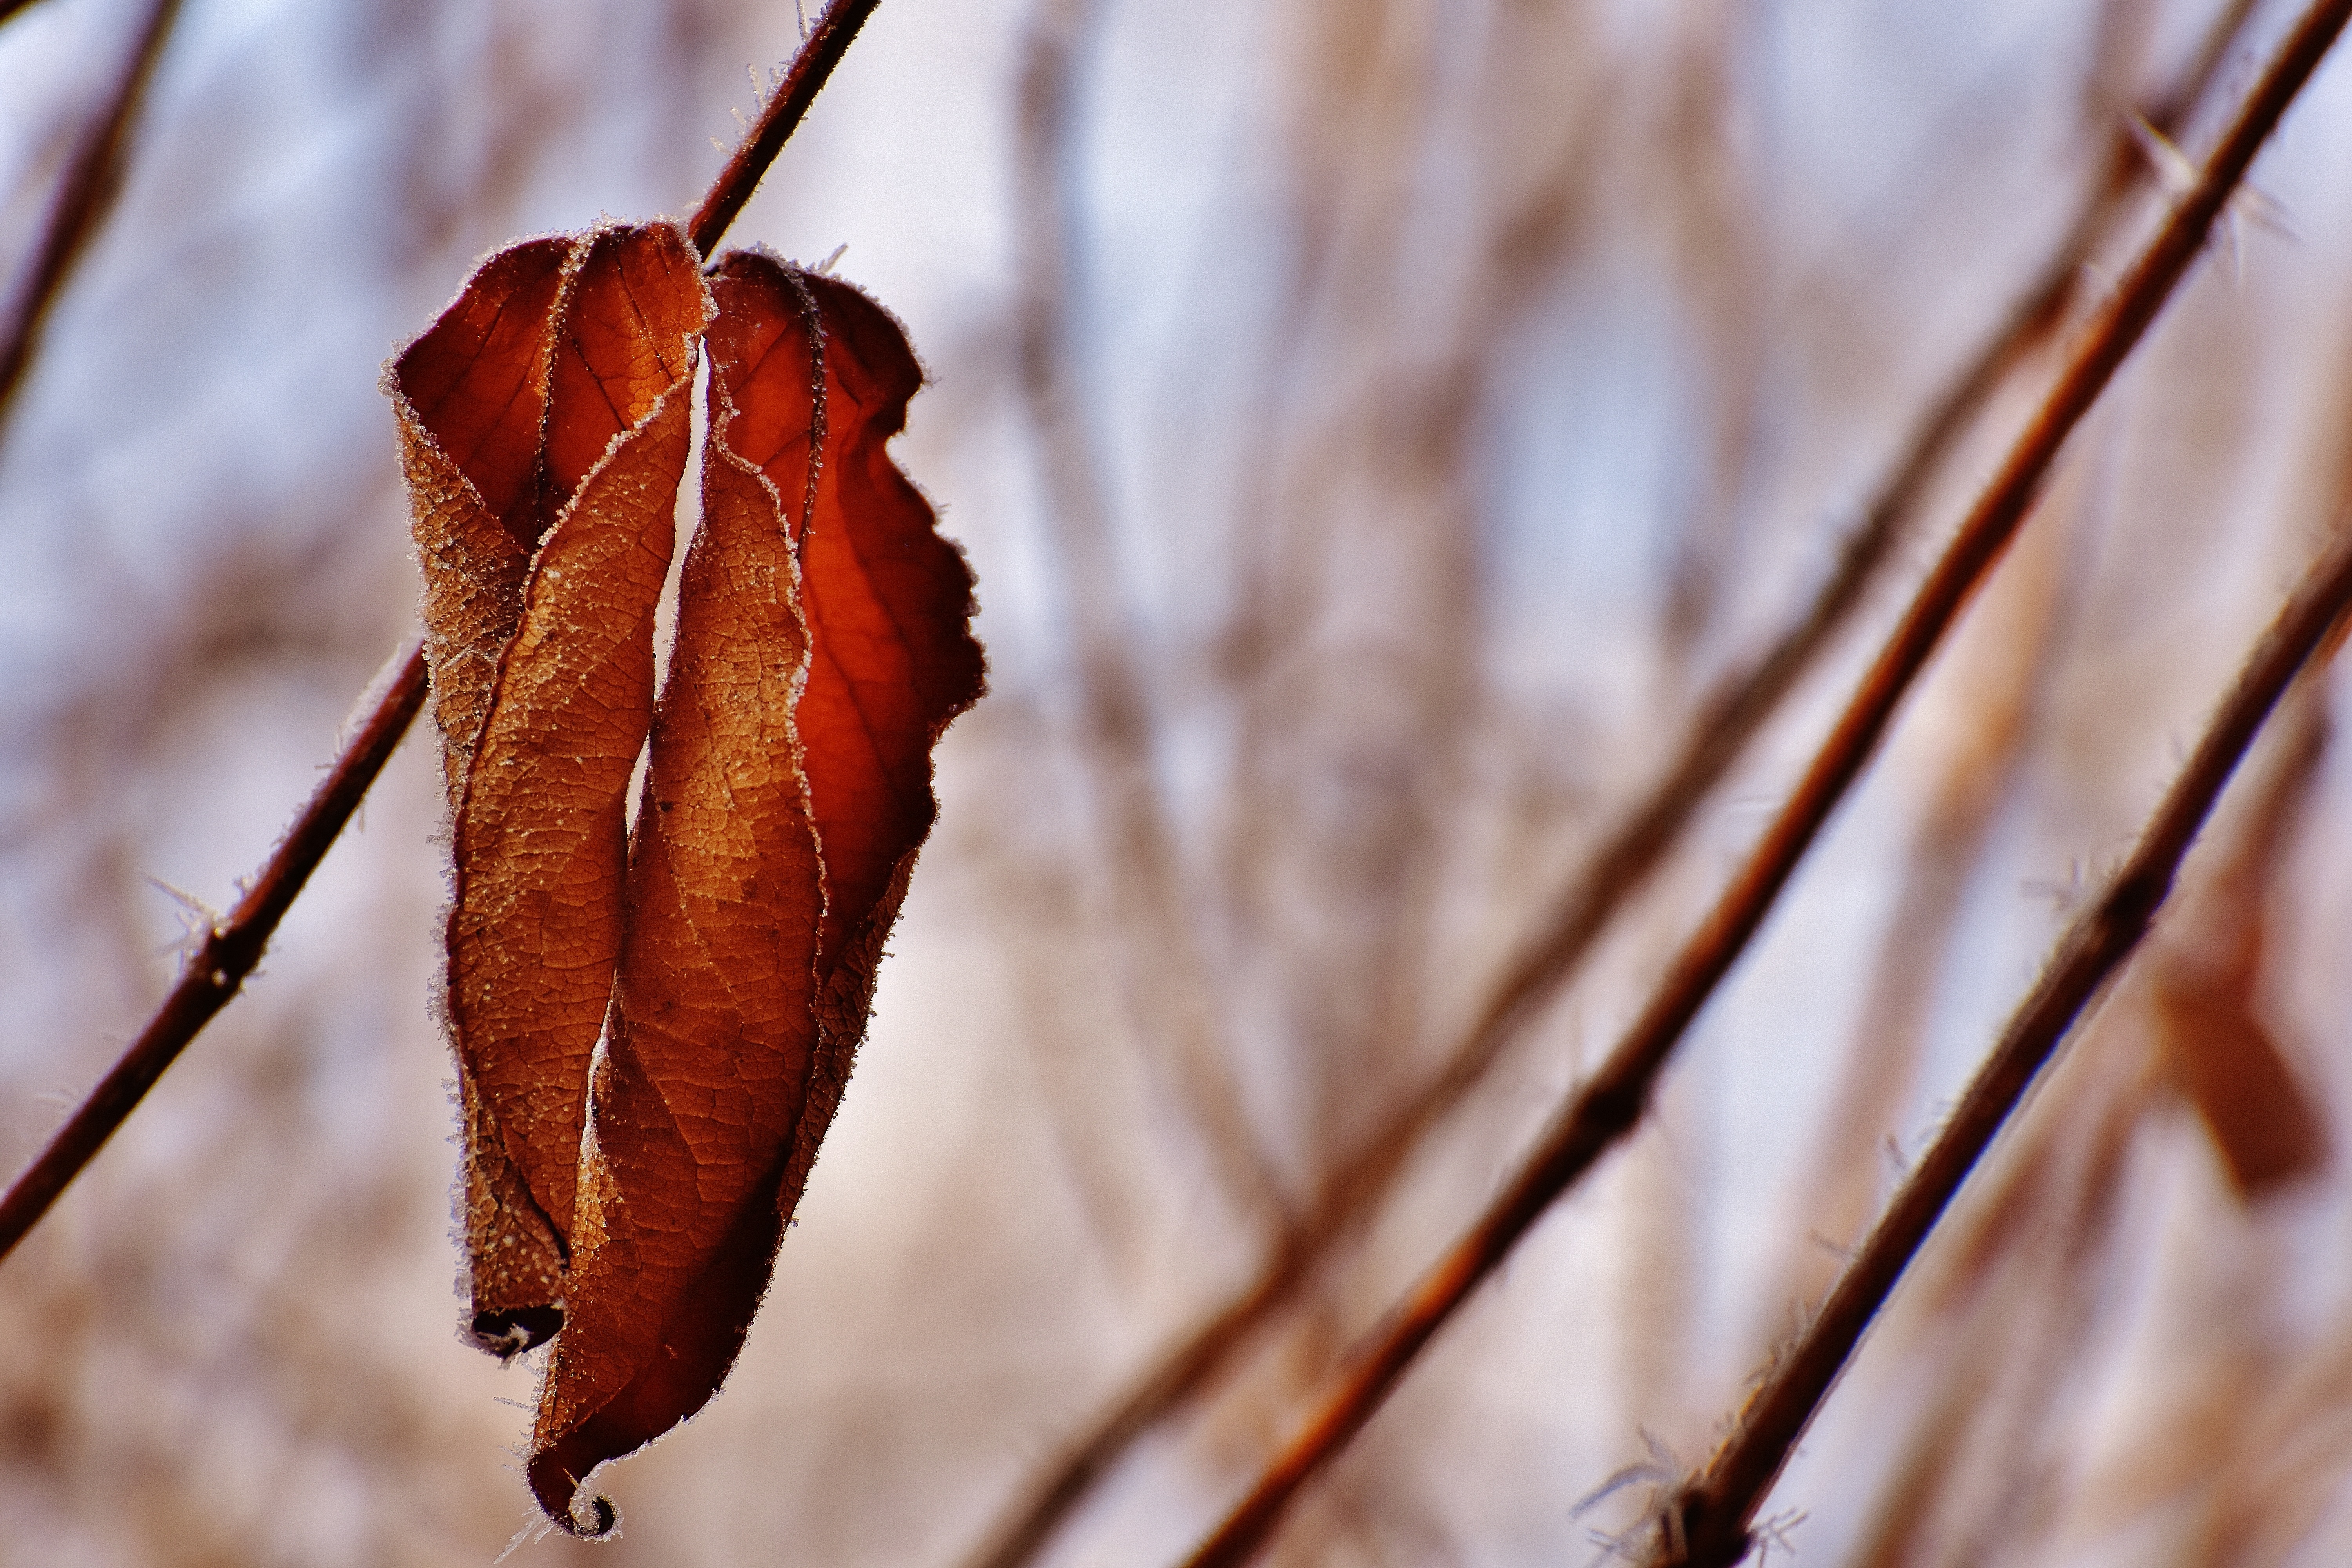
tree, nature, branch, cold, winter, plant, photography, sunlight, leaf, flower, frost, ripe, ice, spring, red, autumn, frozen, flora, season, fauna, twig, close up, leaves, iced, macro photography, eiskristalle, crystals, winter time, plant stem